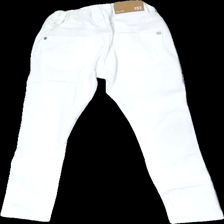
View: back
Type: Jeans
Category: Children
Brand: Lager 157
Colors: White
Material: 84% cotton, 16% polyester
Cut: Tight
Season: All
Stains: Minor
Price range: <50
Recommended usage: Export
Comment: yellow stain